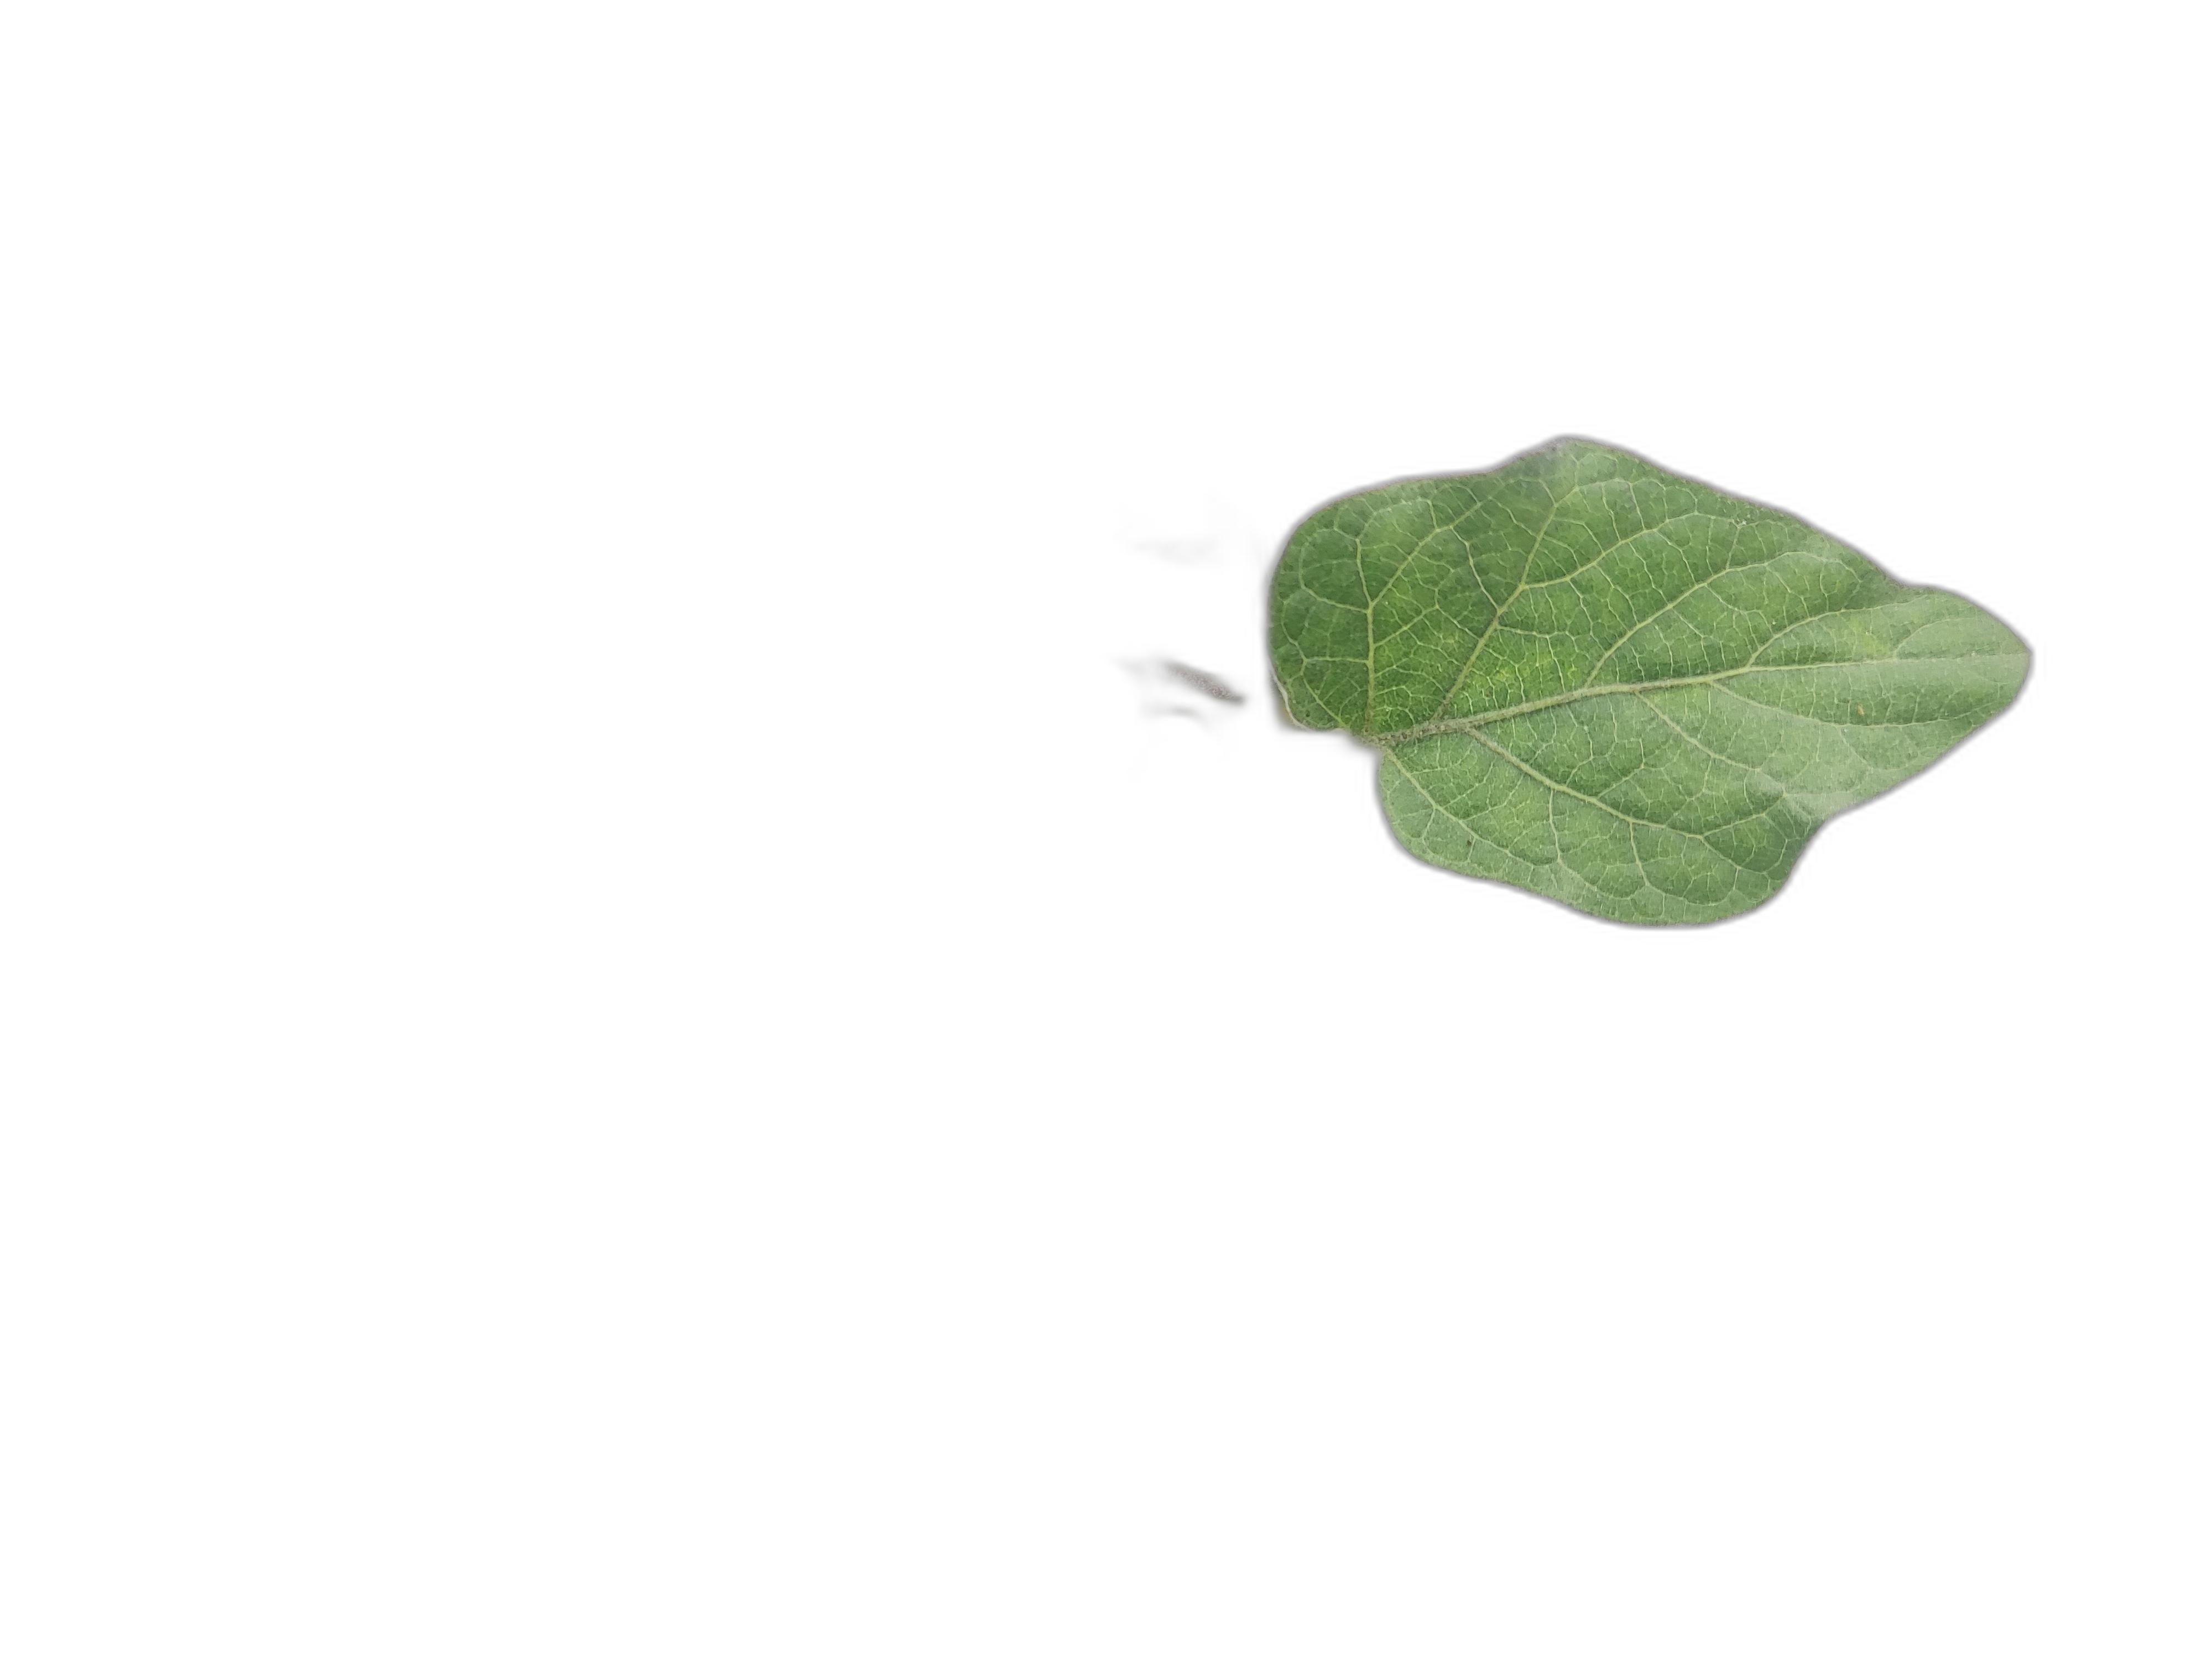
Label: Healthy Leaf